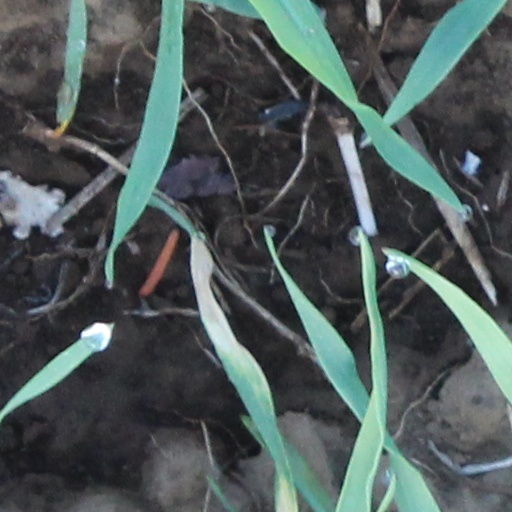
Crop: wheat